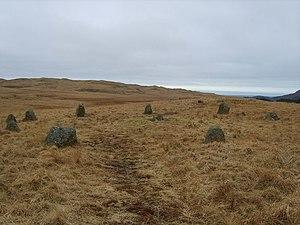
Cette liste non exhaustive recense les principaux sites mégalithiques de Cumbria.